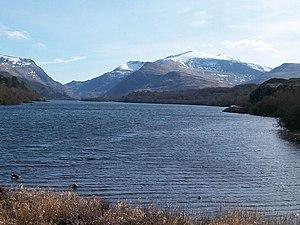
Le Llyn Padarn est un lac situé dans la région du Gwynedd au nord du Pays de Galles. D'une longueur de 3,2 km, il est l'un des plus grands lacs naturels gallois.